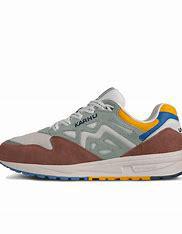
Brand: Karhu
Model: 100